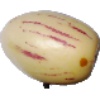
Label: pepino